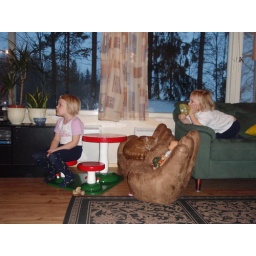
Girls watching morning cartoons, Viljo sleeping in his favorite chair again...